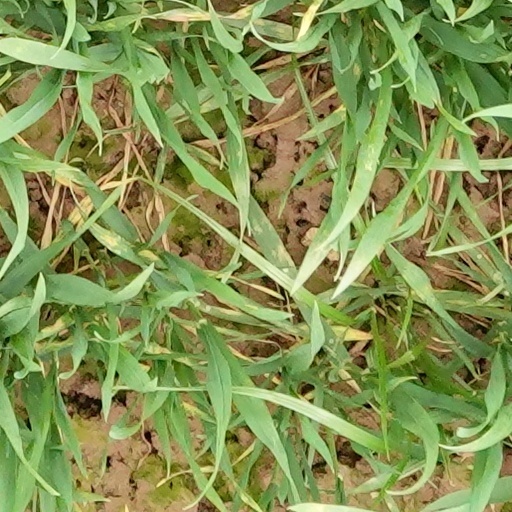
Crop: wheat